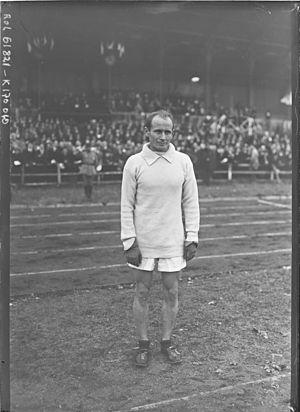
Colombes, 1/11/20, Hannes Kolehmainen [coureur à pied].